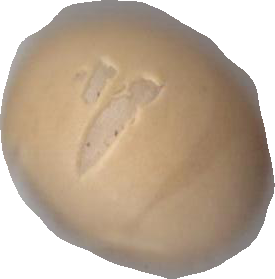
Variety: Dega